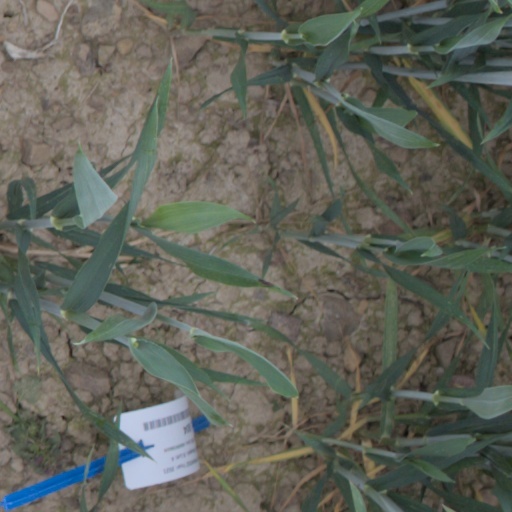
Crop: wheat